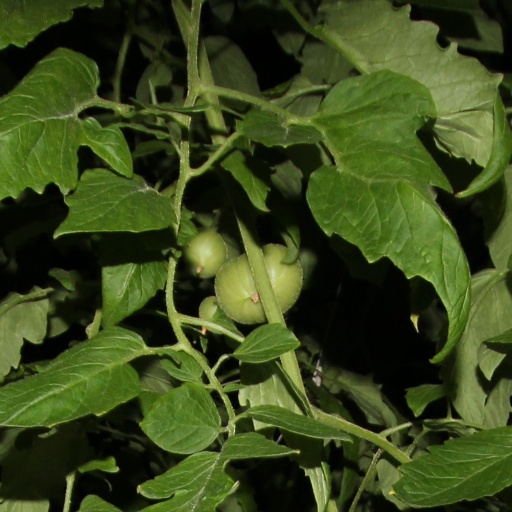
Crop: tomato